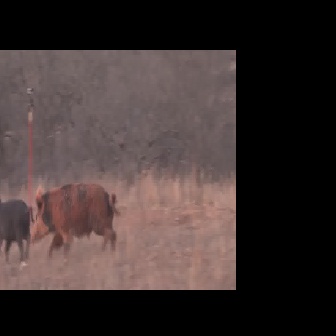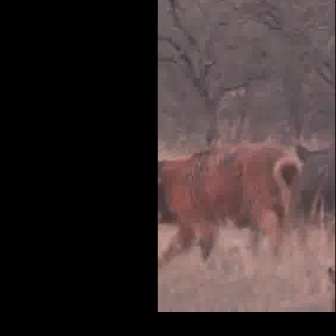
  Please identify the target specified by the bounding box [28,181,121,274] in the first image and locate it in the second image. Return the coordinates in [x_min,y_min,x_max,y_max] format.
Answer: [157,140,304,287]